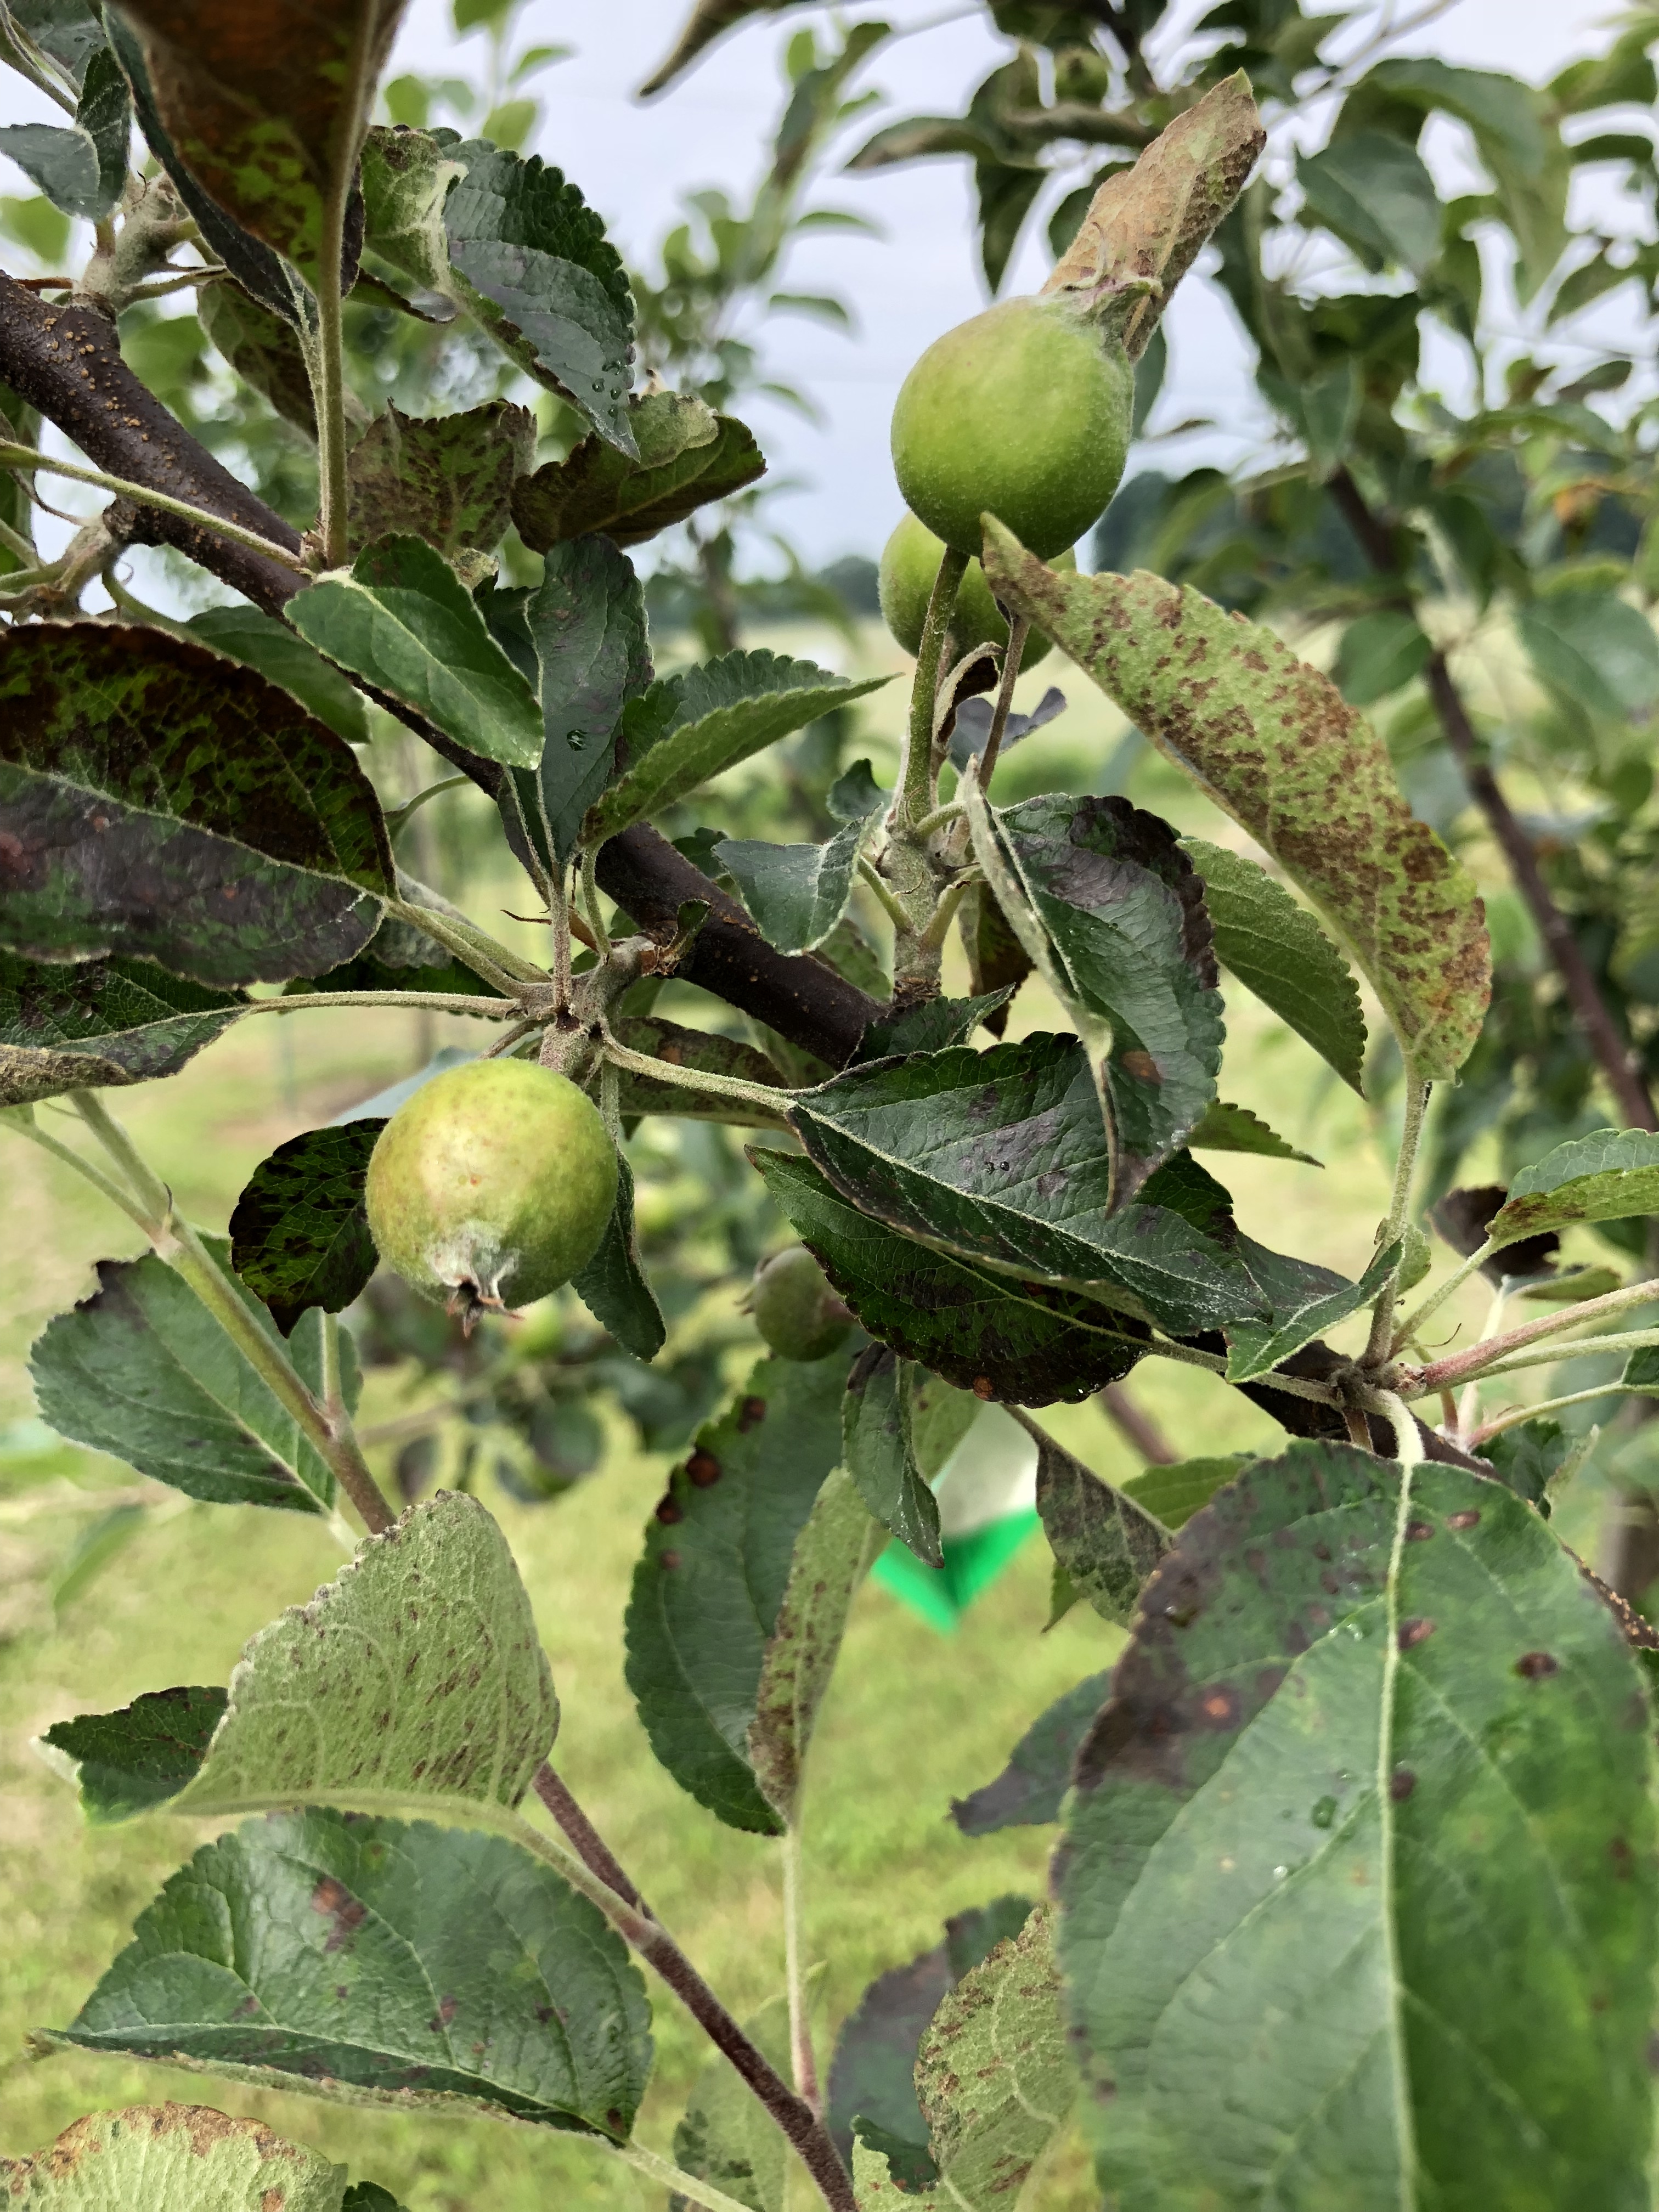
Labels: Apple Scab Leaf, Apple Scab Leaf, Apple Scab Leaf, Apple Scab Leaf, Apple Scab Leaf